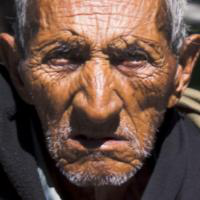
Age group: age 80 +